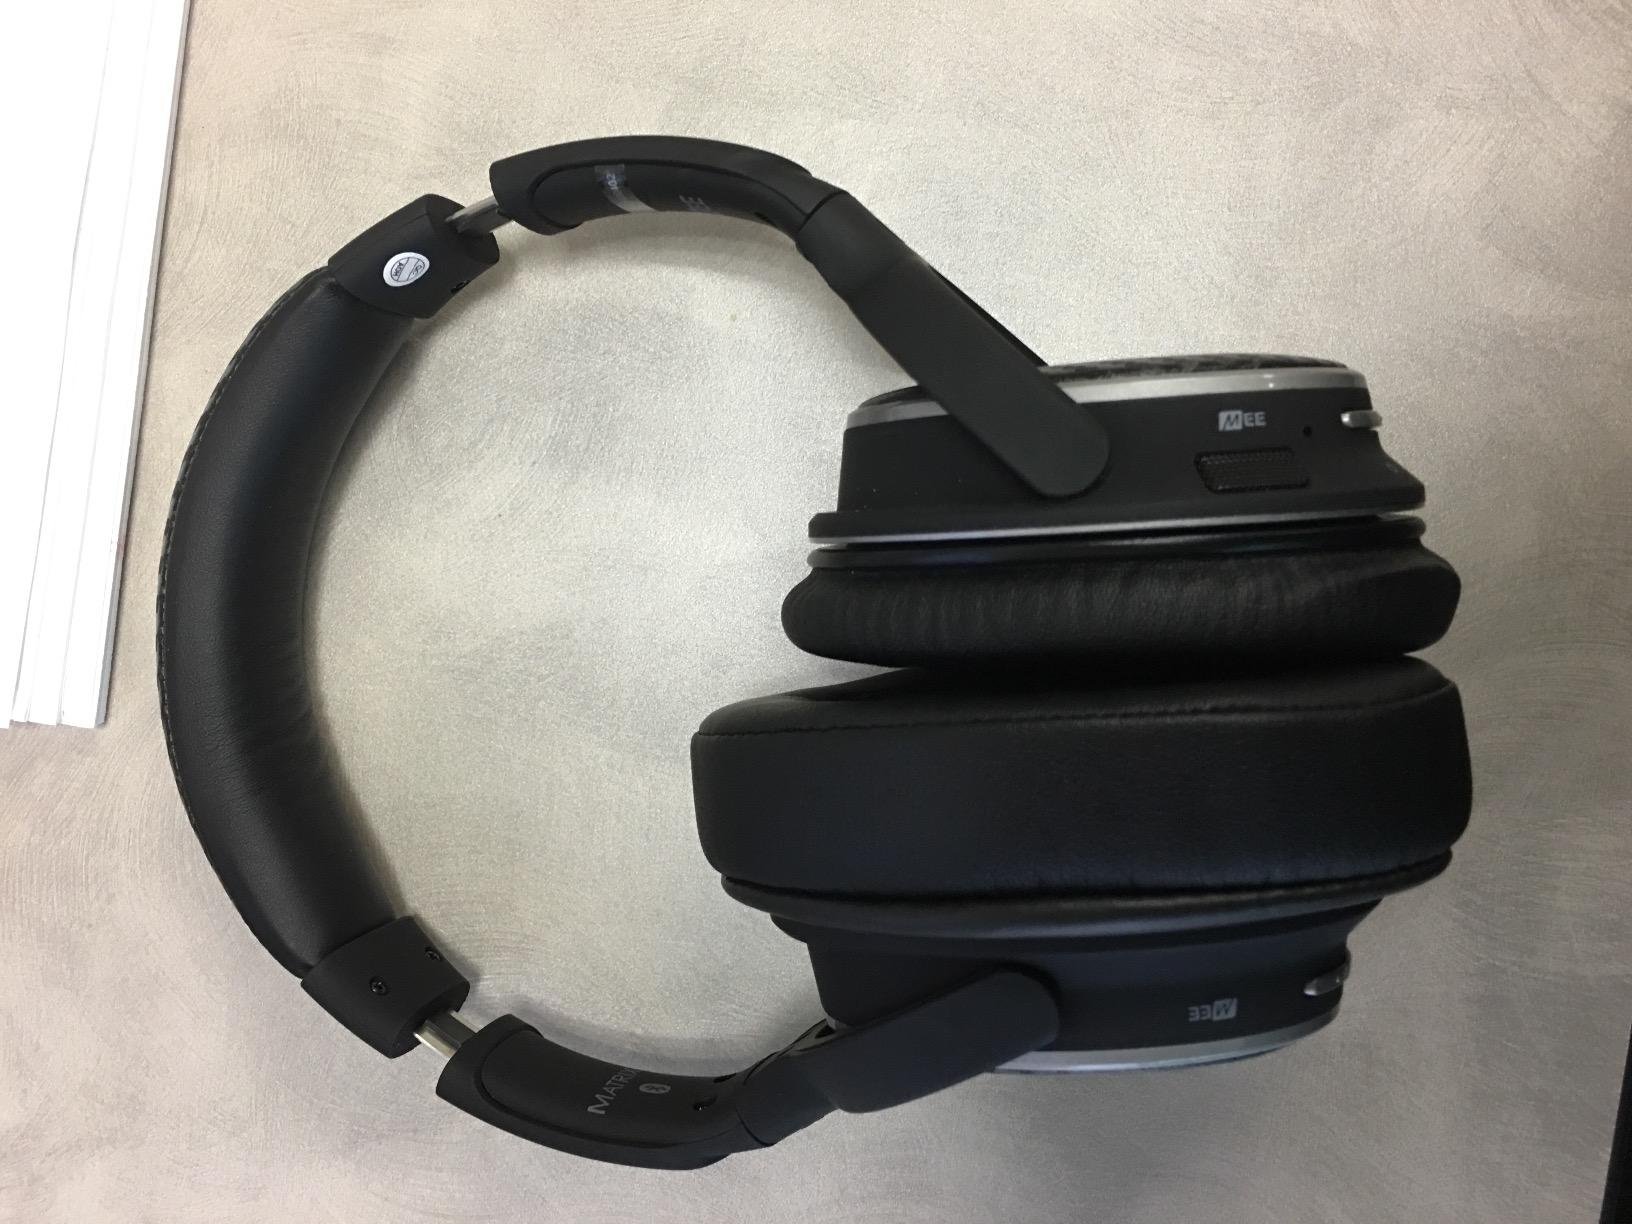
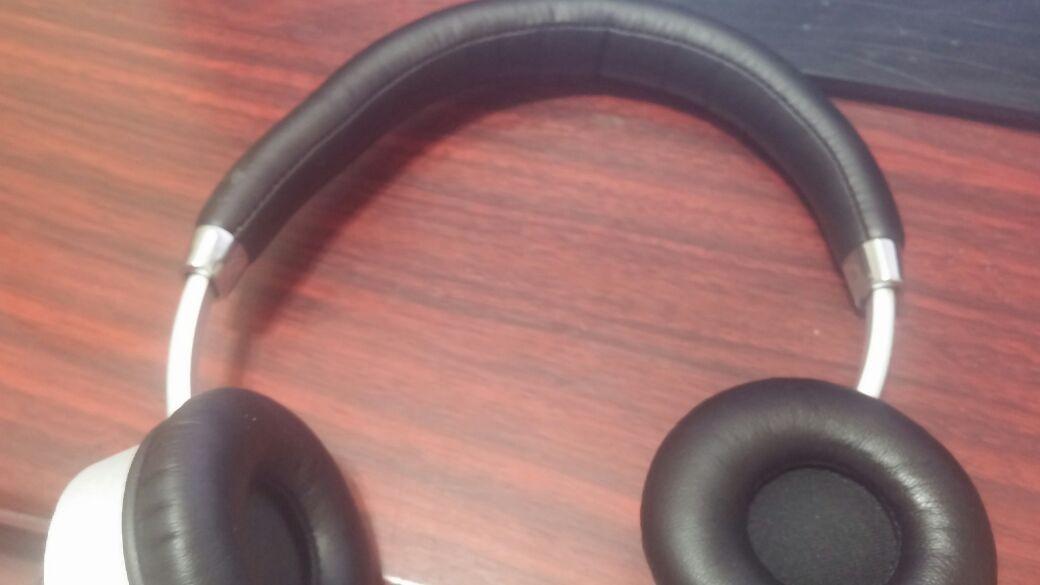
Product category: headphones
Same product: no